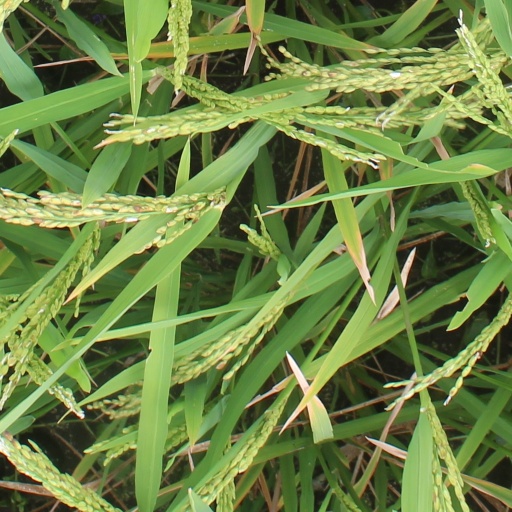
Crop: rice